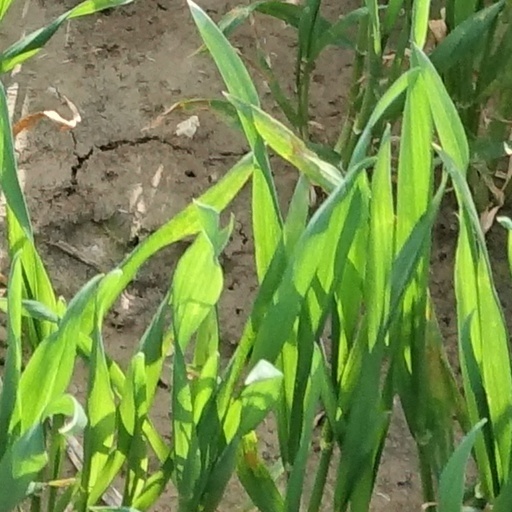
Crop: wheat